The Orville season 1

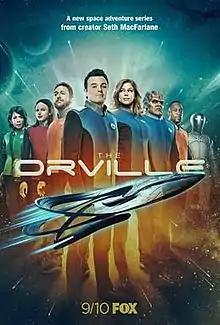
Promotional poster

The first season of the comedy-drama science fiction television series "The Orville" was broadcast on Fox from September 10 to December 7, 2017. The series was created and written by Seth MacFarlane, who stars as Captain Ed Mercer of the exploratory ship "Orville". The series also stars Adrianne Palicki as Commander Kelly Grayson, Mercer's ex-wife and first officer. "The Orville" is set about 400 years in the future and follows the crew of the titular spaceship who face the dangers and wonders of outer space, while dealing with the familiar problems of everyday life.